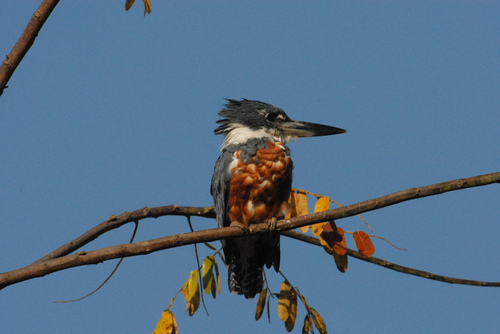
this bird has a rust color belly and chest a white band around the neck gray wings black head and a large thick beak
this is a bird with a brown breast, gray back, white throat and a large black beak.
this bird is black with red on its stomach and has a long, pointy beak.
this bird features a huge, strong beak that comes to a sharp point, as well as a vibrant chest plumage.
this bird has spiky grey feathers on its head, a long pointy black beak, and a reddish-brown chest.
this bird has wings that are orange with a black long beak
this gray and white bird has a brown breast and belly and a very big pointed beak.
this bird has wings that are blue and has a red belly
this bird has along black beak with a red belly and a black crown.
this bird has wings that are blue and has a red belly
Species: Ringed Kingfisher